Bob Paulson (police commissioner)

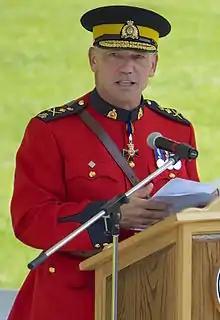
Paulson speaking at the opening of the 65th Glengarry Highland Games in 2012

Robert Wilfred Paulson, (born 1958) is a former Commissioner of the Royal Canadian Mounted Police. He retired from the RCMP at the end of June 2017.